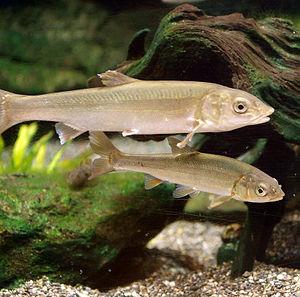
Tribolodon hakonensis est une espèce de poissons du genre Tribolodon, appartenant à la famille des Cyprinidés.
Tribolodon est un genre de poissons téléostéens de la famille des Cyprinidae et de l'ordre des Cypriniformes. Il se rencontre en Asie du Sud-Est.